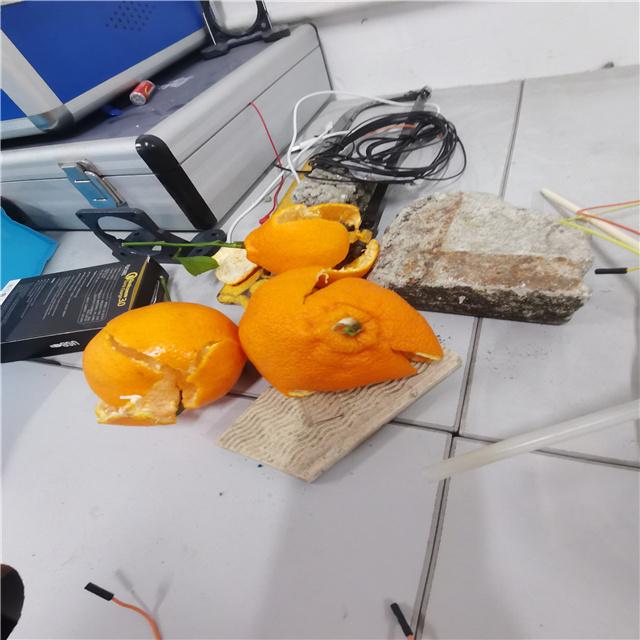
Label: peels